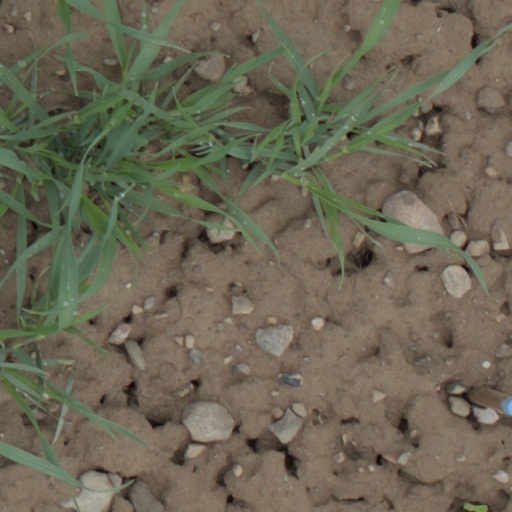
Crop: wheat